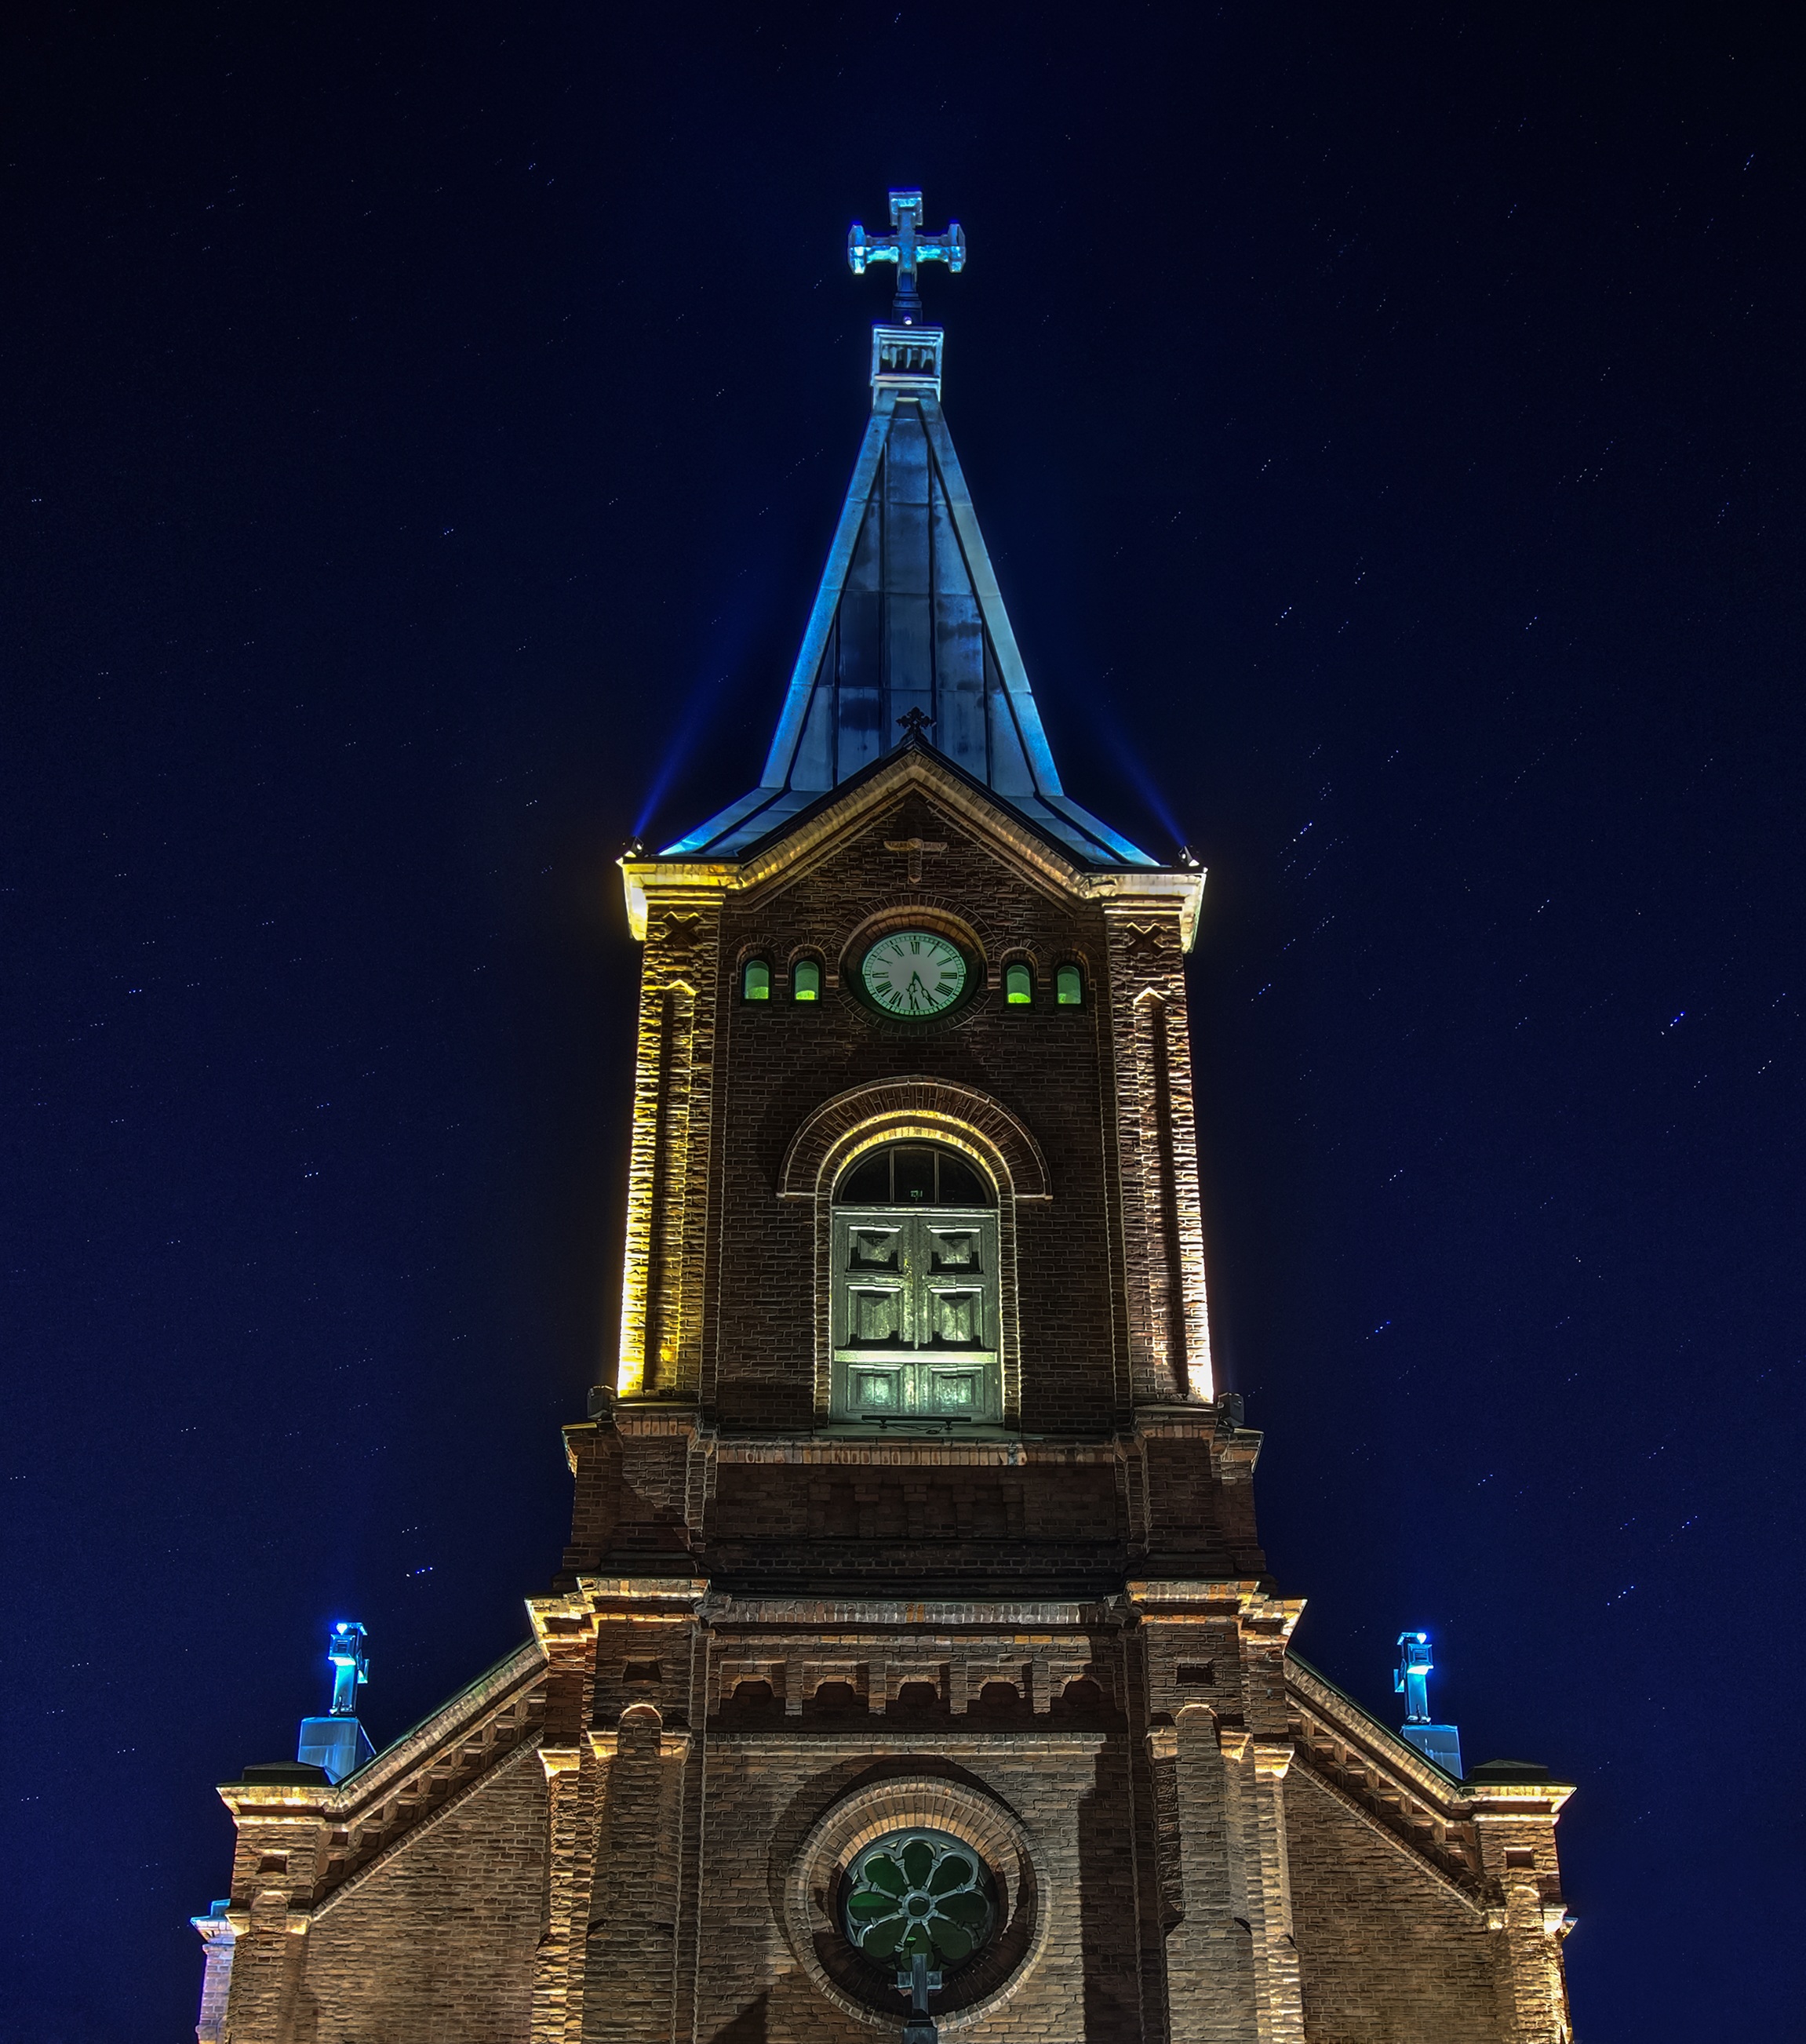
architecture, sky, night, building, evening, tower, religion, landmark, blue, church, cathedral, place of worship, clock tower, bell tower, lights, spire, steeple, dome, finnish, lutheran, cruciform church